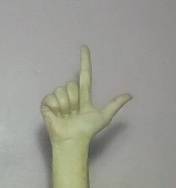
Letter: laam